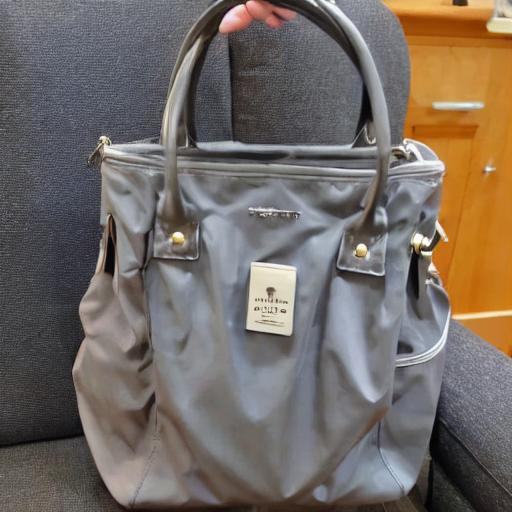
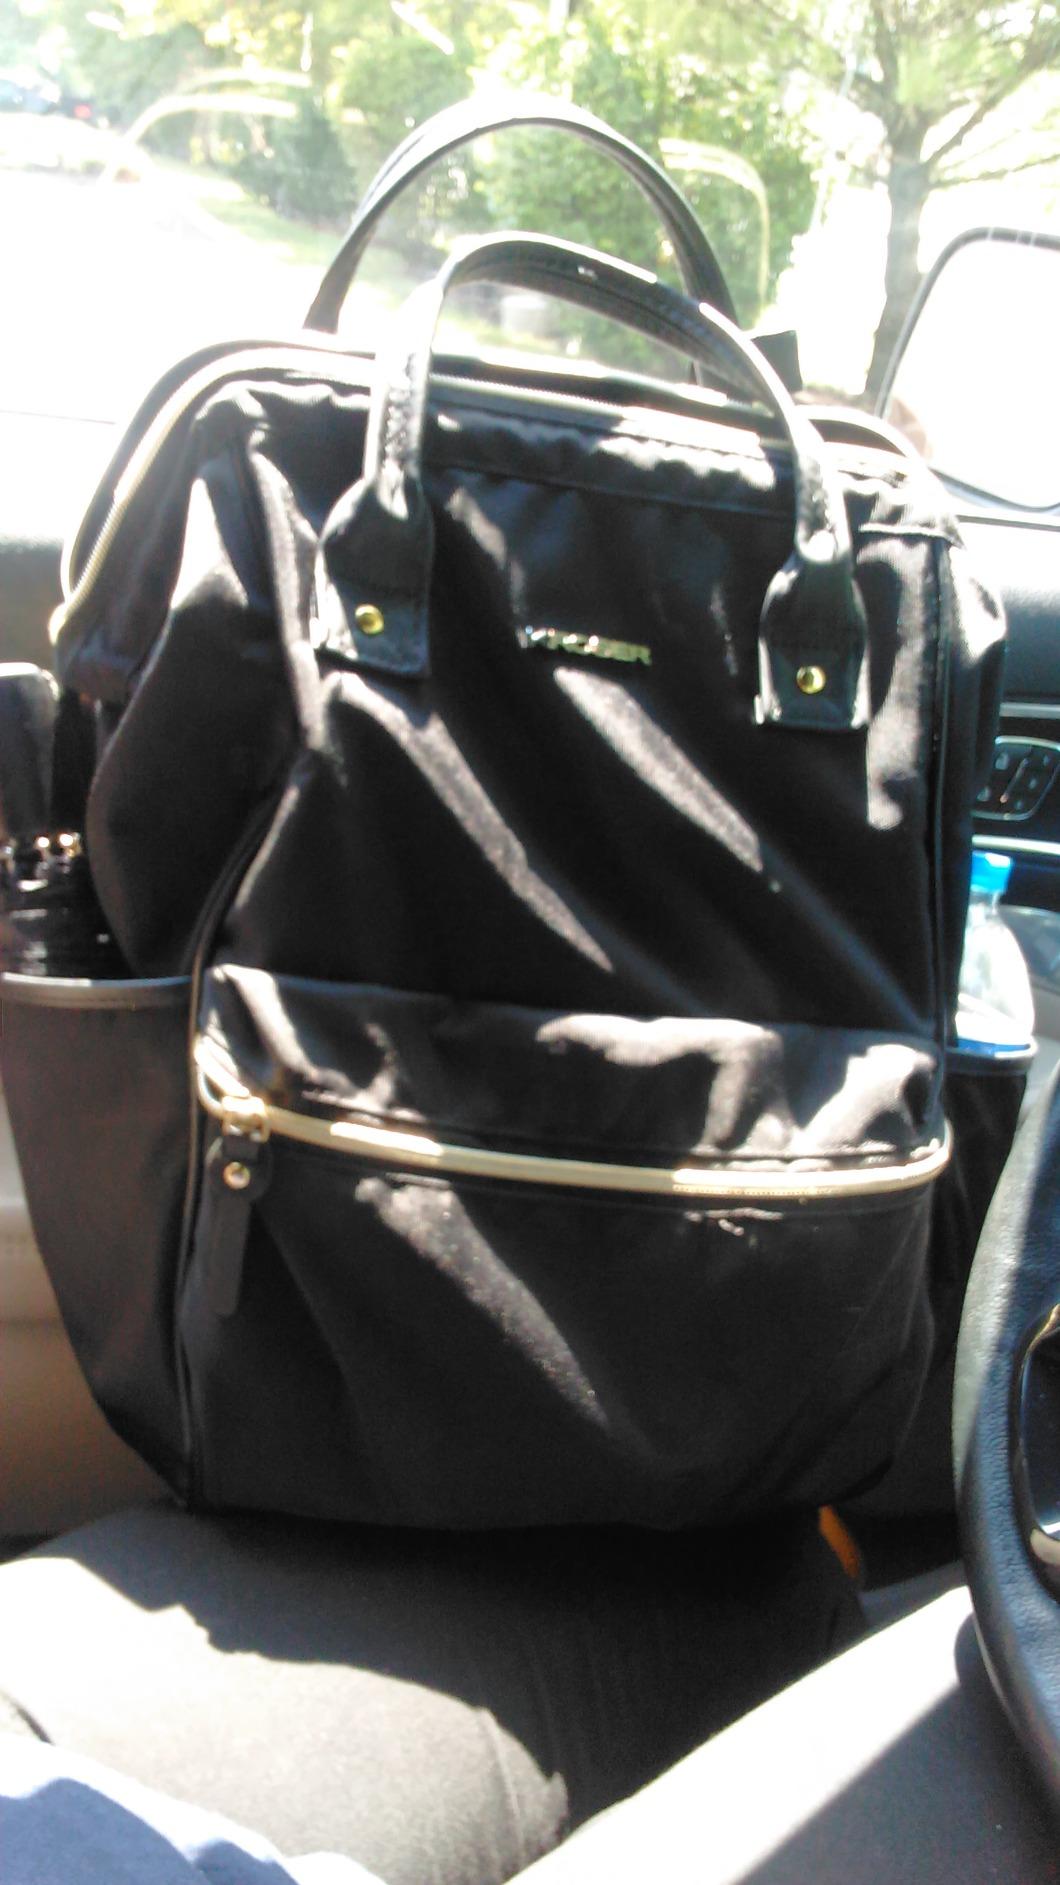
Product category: bag
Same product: no